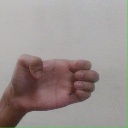
अक्षर: ख